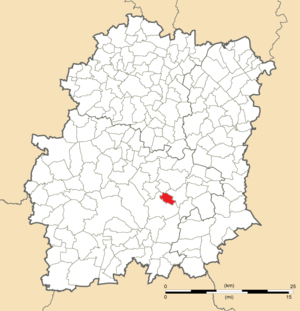
Carte de position d'Orveau en Essonne (91)
Orveau est une commune française située dans le département de l'Essonne en région Île-de-France.